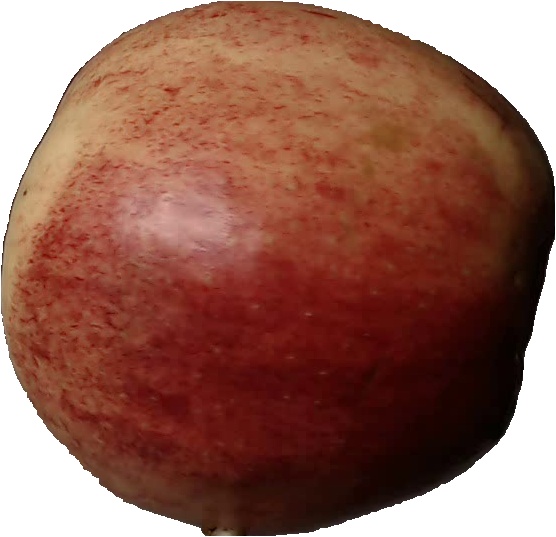
Label: apple_red_3